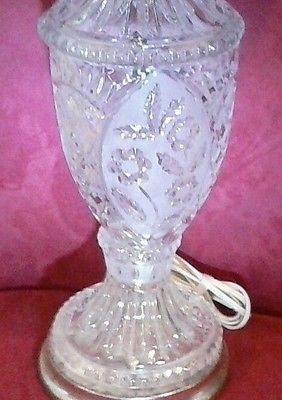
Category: lamp